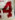
Number: 4